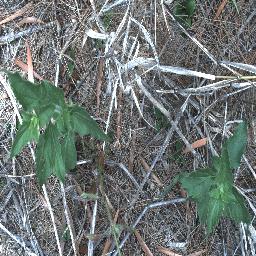
Label: siam_weed